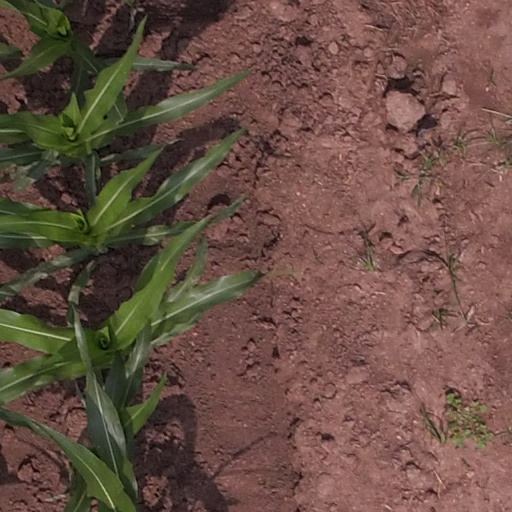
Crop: maize; corn